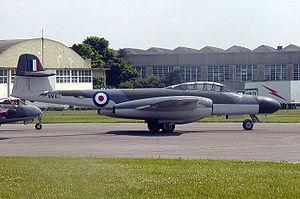
La base aérienne 705 « François et Jean Tulasne » est une base aérienne de l'armée de l'air française située principalement sur l'aéroport de Tours St-Symphorien sur les communes de Tours et Parçay-Meslay dans le département d'Indre-et-Loire. Elle a abrité de 1961 à 2020 l'École de l'aviation de chasse 314 "Christian Martell". Elle comprend le centre de contrôle militaire de Cinq-Mars-la-Pile ainsi que des unités de l'État-major et d'autres services. Avant 1961, elle a porté successivement les numéros de base aérienne 131, puis base aérienne 109.